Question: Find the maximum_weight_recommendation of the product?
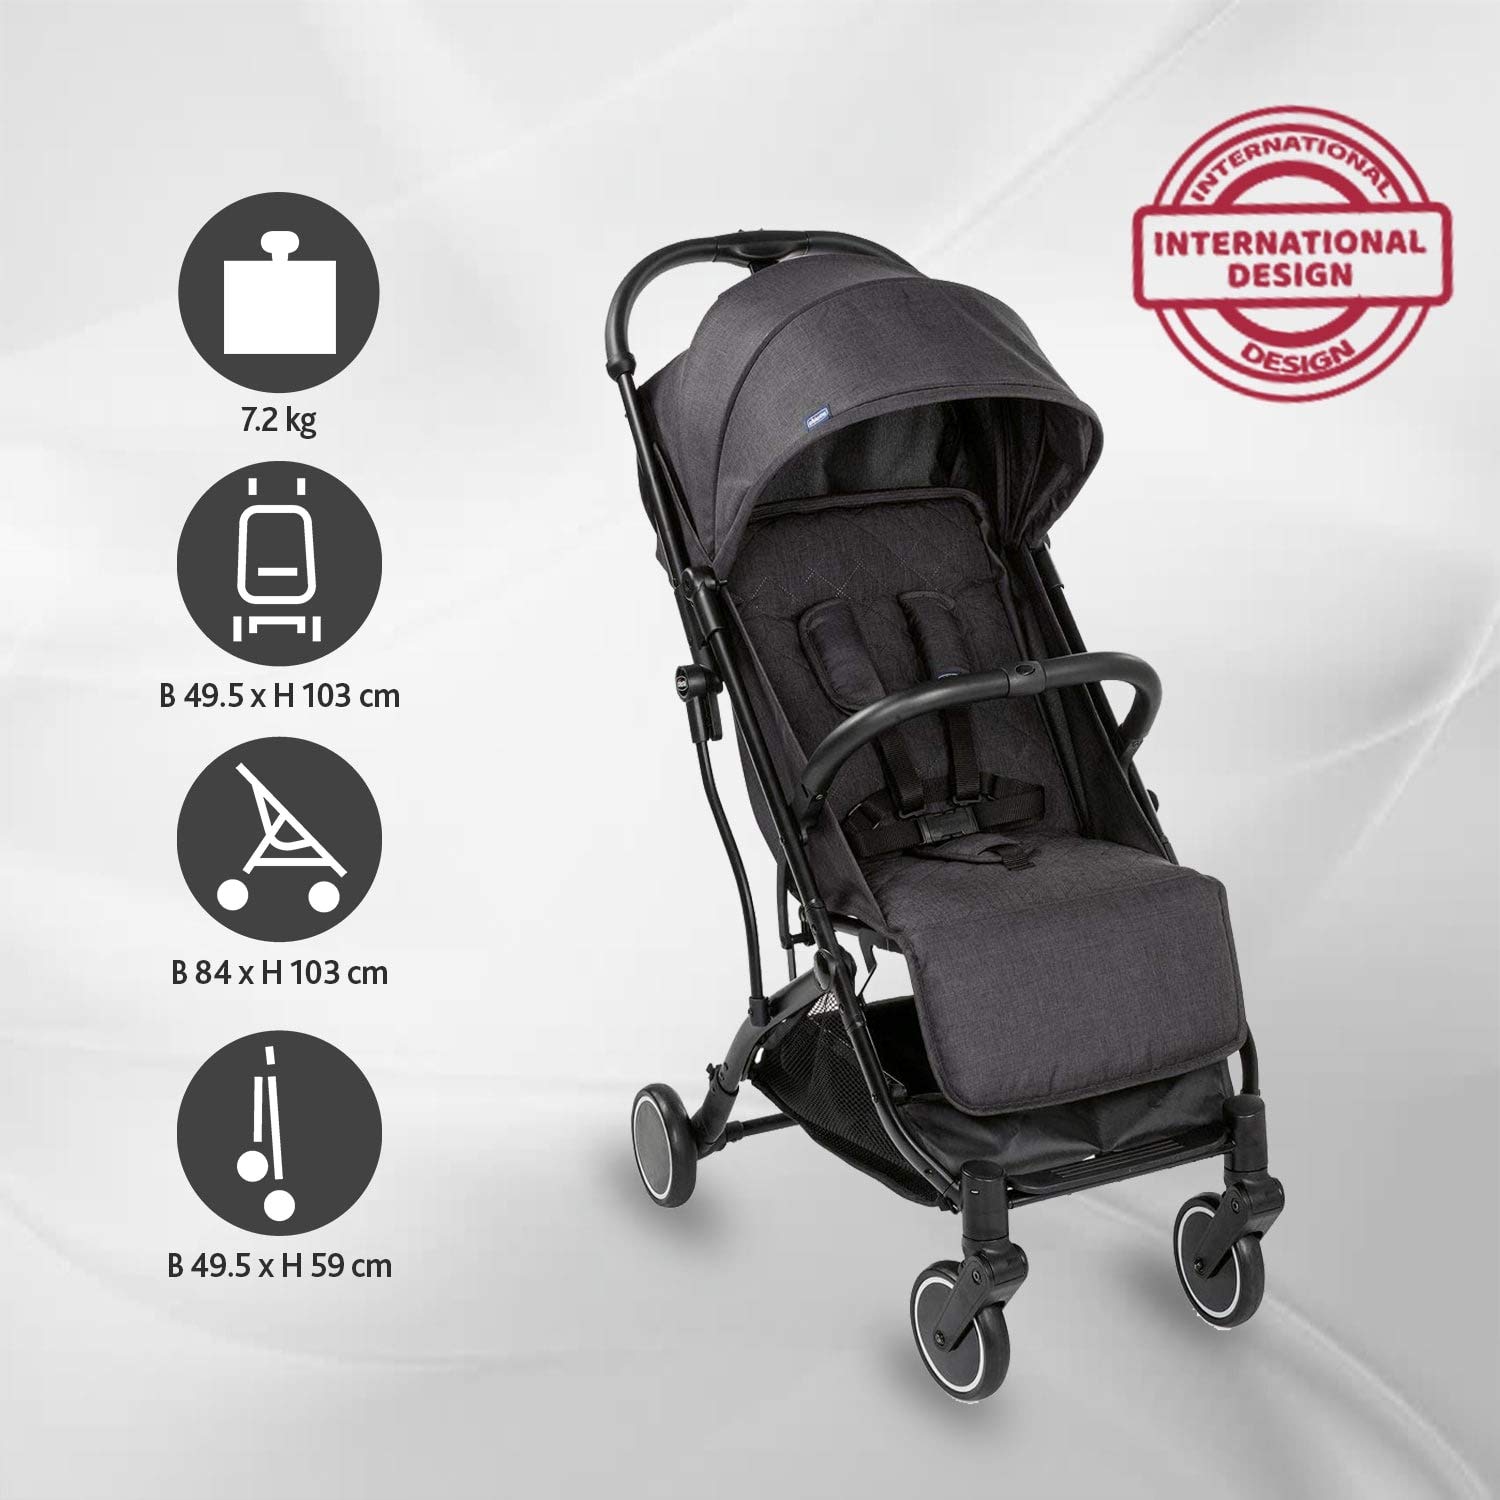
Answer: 7.2 kilogram